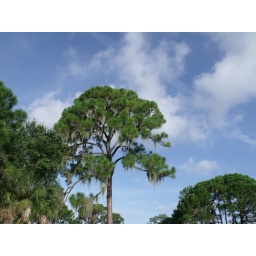
palm tree with clouds in the blue sky above